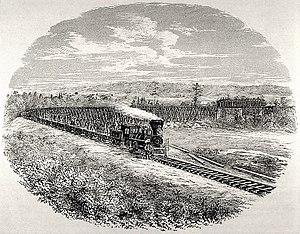
Pont sur la rivière Jacques-Cartier, chemin à lisses Gosford
Le Quebec and Lake St-John Railway est un chemin de fer du Canada qui relie la ville de Québec à Roberval sur le lac Saint-Jean. Le Chemin de Fer de Québec et du Lac St-Jean est le premier à être construit sur la rive nord du fleuve Saint-Laurent, en 1869. La voie ferrée, longue de 299 km, atteint Roberval en 1888 pour permettre la colonisation de la région; ce qui favorisa la création de nombreux clubs de chasse et pêche tout le long du trajet parsemé de lacs dans une région entièrement forestière. En 1918, la voie ferrée est intégrée au Canadian National Railway.